Tecumseh

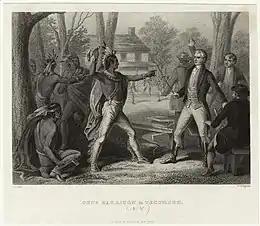
In a famous 1810 meeting, Tecumseh accosts William Henry Harrison when he refuses to rescind the Treaty of Fort Wayne.

Before the Treaty of Fort Wayne, Tecumseh was relatively unknown to outsiders, who usually referred to him as "the Prophet's brother." Afterwards he emerged as a prominent figure as he built an intertribal confederacy to counter U.S. expansion. In August 1810, Tecumseh met with William Henry Harrison at Vincennes, capital of the Indiana Territory, a standoff that became legendary. Tecumseh demanded that Harrison rescind the Fort Wayne cession, and said he would oppose American settlement on the disputed lands. He said the chiefs who had signed the treaty would be punished, and that he was uniting the tribes to prevent further cessions. Harrison insisted the land had been purchased fairly and that Tecumseh had no right to object because Native Americans did not own land in common. Harrison said he would send Tecumseh's demands to President James Madison, but did not expect the president to accept them. As the meeting concluded, Tecumseh said that if Madison did not rescind the Fort Wayne treaty, "you and I will have to fight it out."